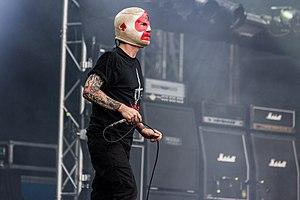
Gut est un groupe de musique allemand appartenant au genre Goregrind, plus spécialement au genre pornogrind.